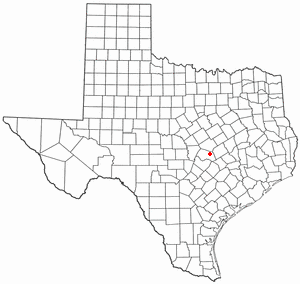
Granger est une ville du comté de Williamson, dans l’État du Texas, États-Unis, située à 58 km au nord-est d'Austin.